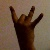
The image shows a hand gesture representing the number 8 in Indian Sign Language.